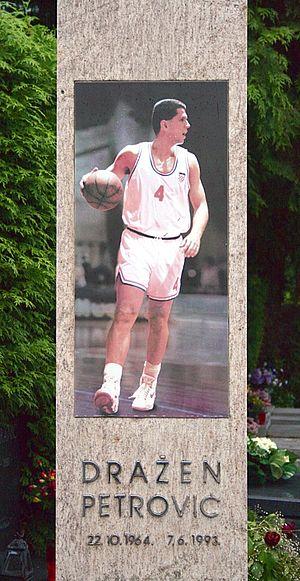
Dražen Petrović, né le 22 octobre 1964 à Šibenik en Yougoslavie et mort le 7 juin 1993 à Ingolstadt en Allemagne, est un joueur de basket-ball croate ayant remporté quatre Euroscar Award et deux Mr. Europa. Un des meilleurs joueurs de sa génération, il évolue d'abord sur la scène européenne, remportant deux coupes des clubs champions, une Coupe des Coupes et participant à trois finales de Coupe Korać avant de tenter sa chance aux États-Unis en NBA en 1990.